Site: brandenburg
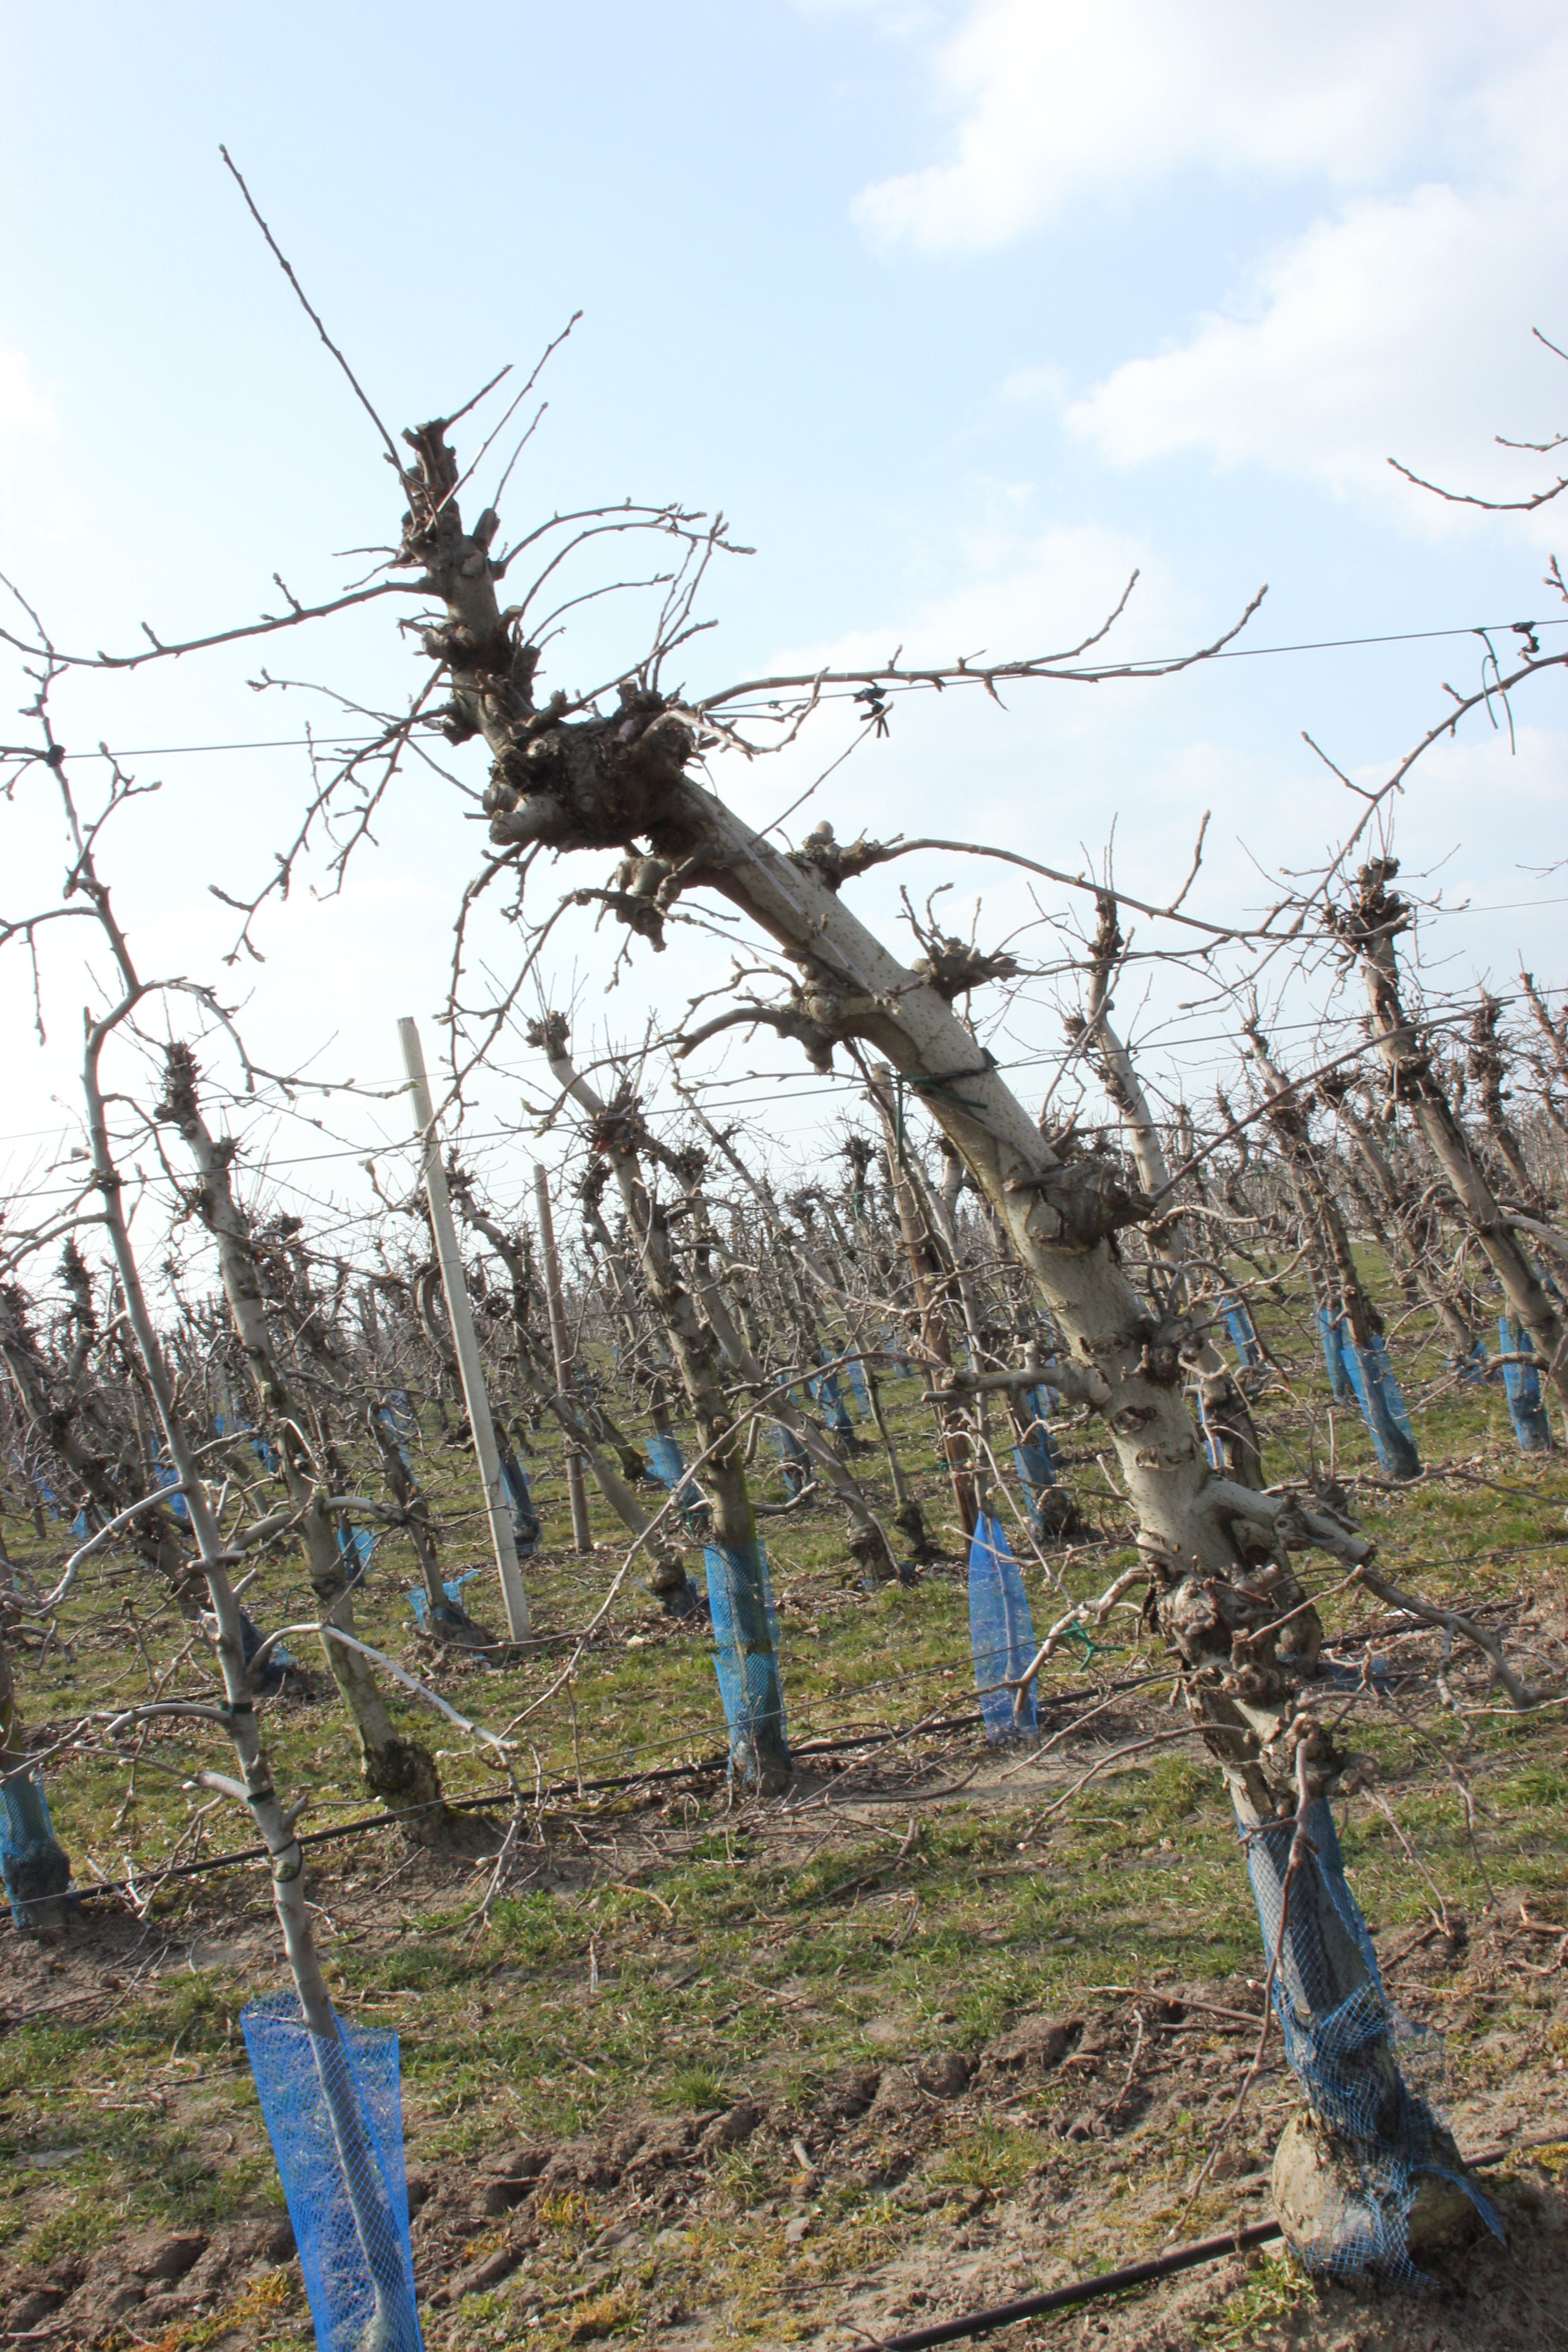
Growth stage (BBCH 03): Bud development